Willington, Derbyshire

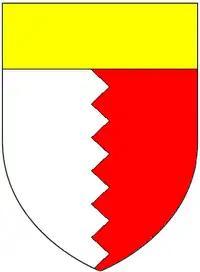
Arms of Willington (ancient): "Party per pale indented argent and gules a chief or". All the sons of Ralph de Willington and Joan de Champernon abandoned their paternal arms of Willington (ancient) in favour of a differenced version of their maternal arms of Champernon. These ancient arms are shown in 19th-century stained glass in Atherington Church impaling the arms of Champernowne

King Henry II (1154–1189) gave a manor in Willington to Burton Abbey. This estate was held in 1539 from Burton Abbey by George Finderne, Esquire. John Meynell, Esquire, died seised of it in 1561 and it was sold in 1760 by his descendant Hugo Meynell, Esq. to Sir Henry Harpur, 6th Baronet (1739–1789), the father of Sir Henry Crewe, 7th Baronet (1763–1819) who was the proprietor in 1817. No remains survive of the Meynell's manor house.